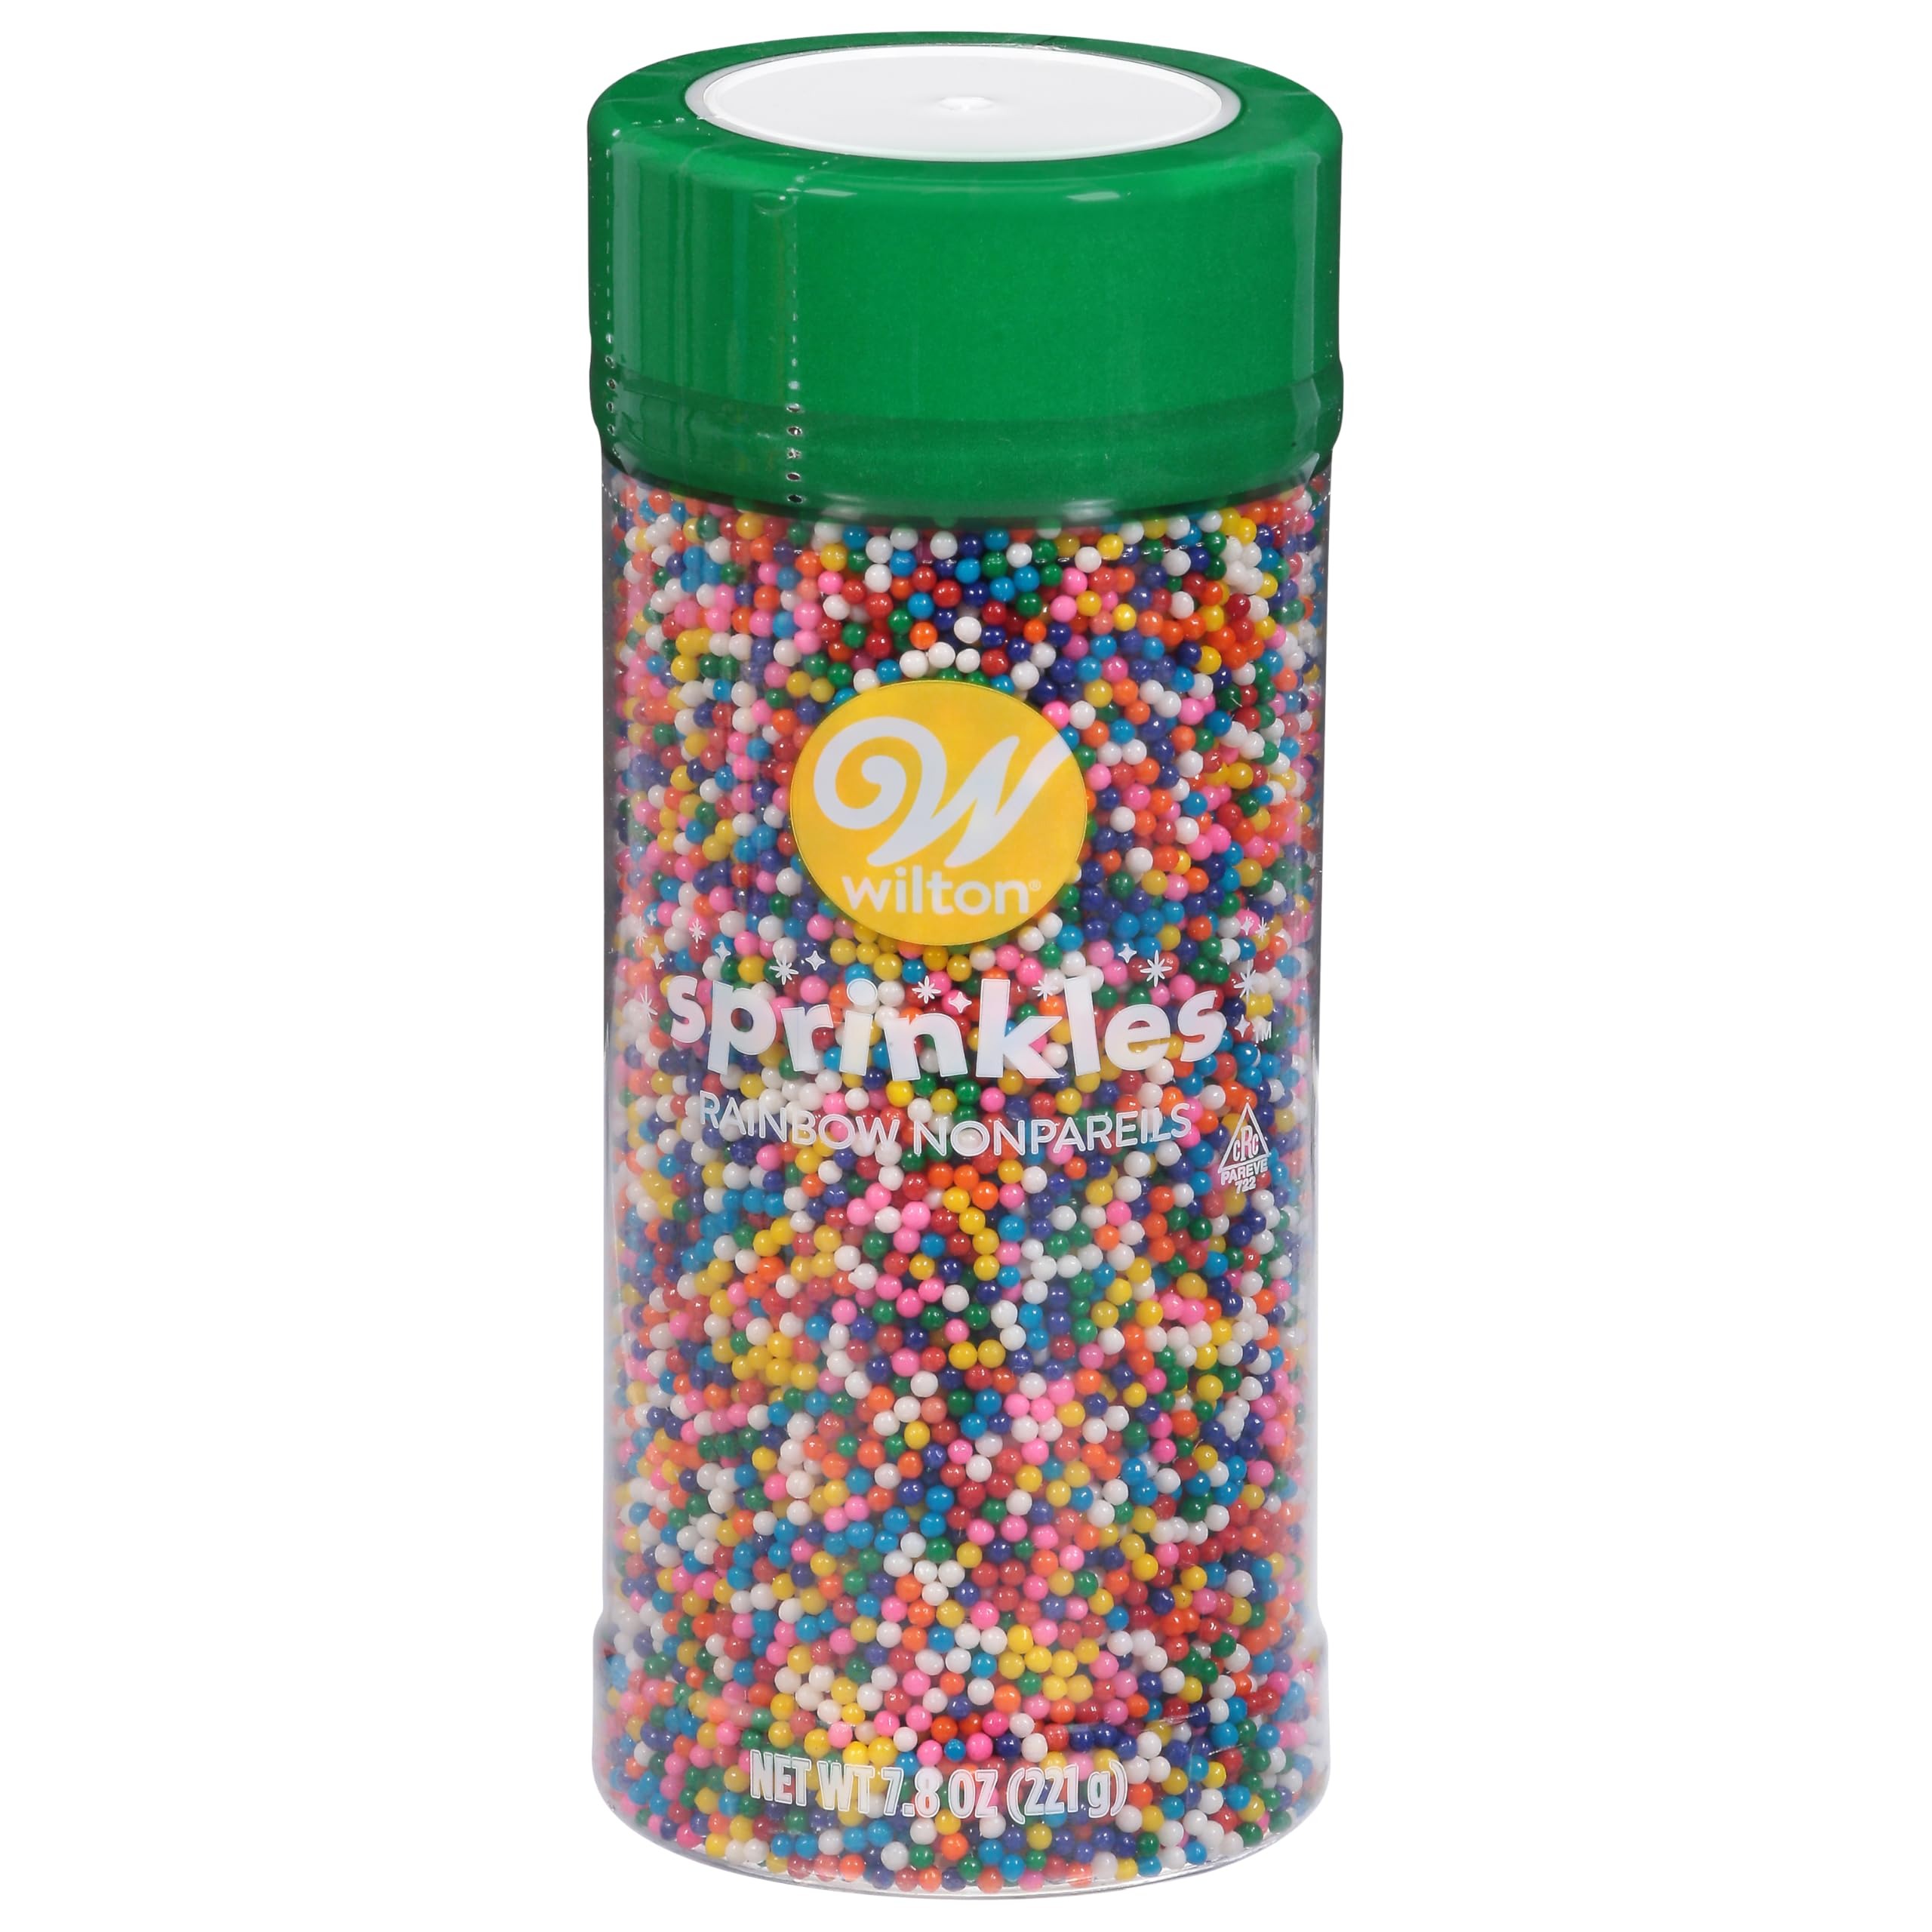
Item Name: Wilton Nonpareil Sprinkles 7.8oz-Rainbow
Bullet Point 1: 12x12 Cardstock
Bullet Point 2: Just add a rainbow of colors!
Bullet Point 3: Classic nonpareil sprinkles add a little crunch to cupcakes, cookies, cakes and brownies.
Bullet Point 4: Mix into batter for a colorful effect.
Bullet Point 5: Certified kosher.
Product Description: Dessert Decorating Sprinkles
Value: 1.0
Unit: Count

Price: 14.04